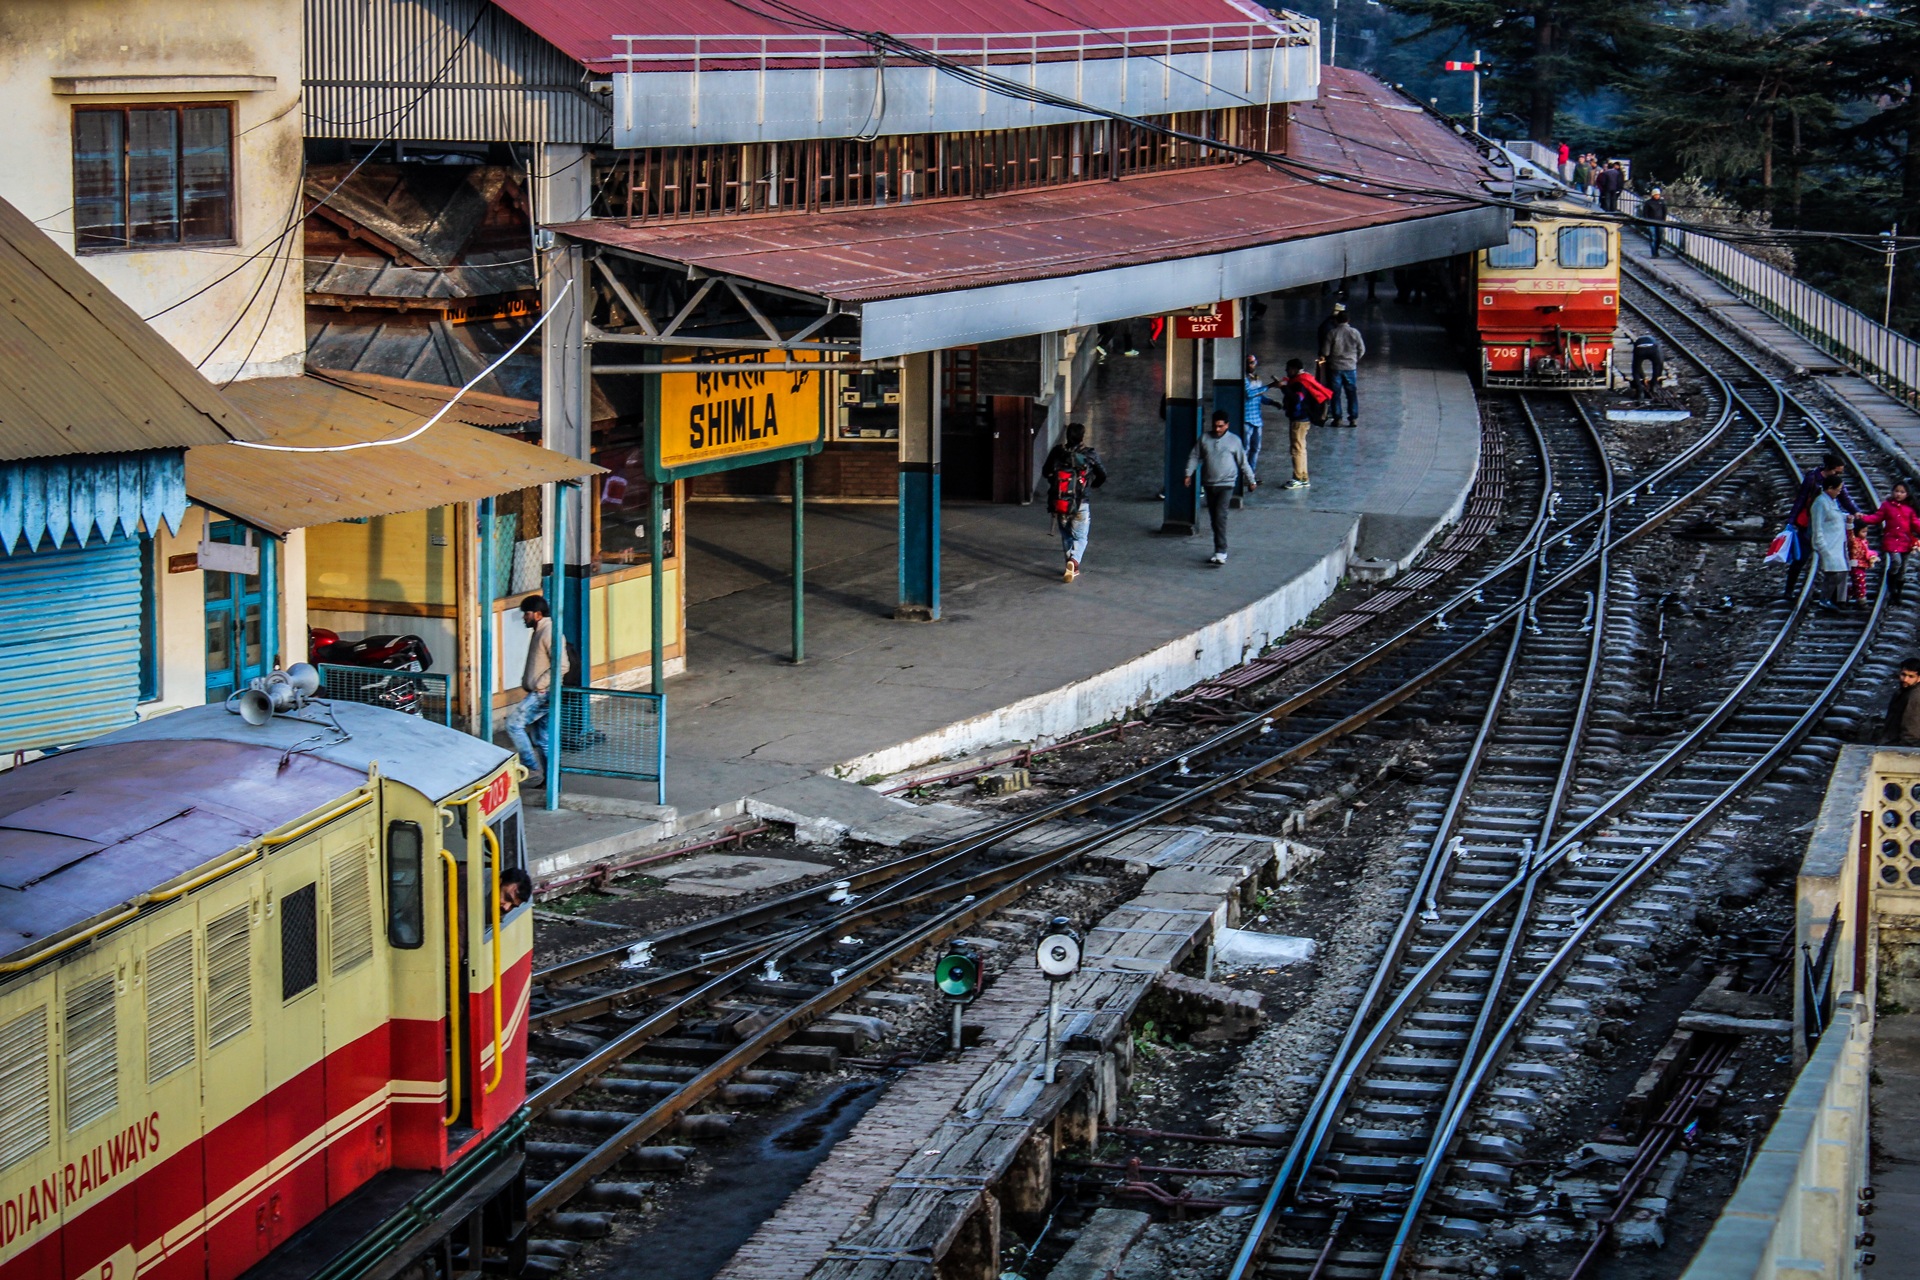
track, railway, railroad, train, travel, transportation, transport, vehicle, train station, landmark, electricity, tourism, public transport, hills, locomotive, famous, india, rail transport, land vehicle, residential area, rolling stock, metropolitan area